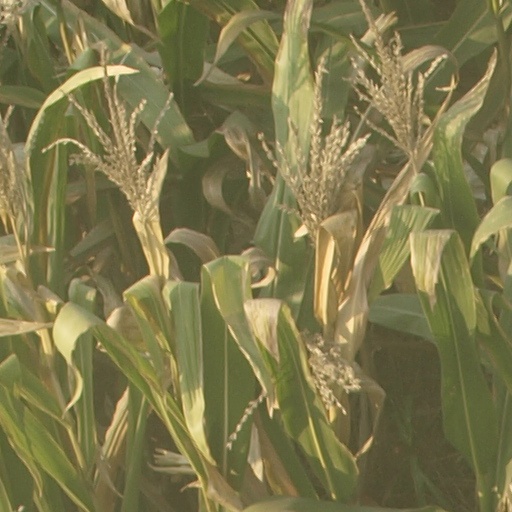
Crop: maize; corn